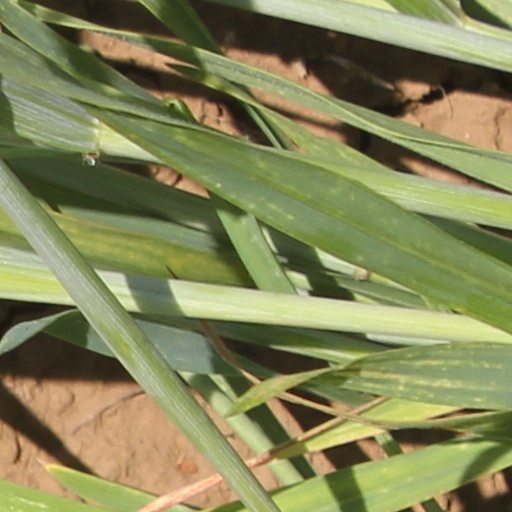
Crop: wheat